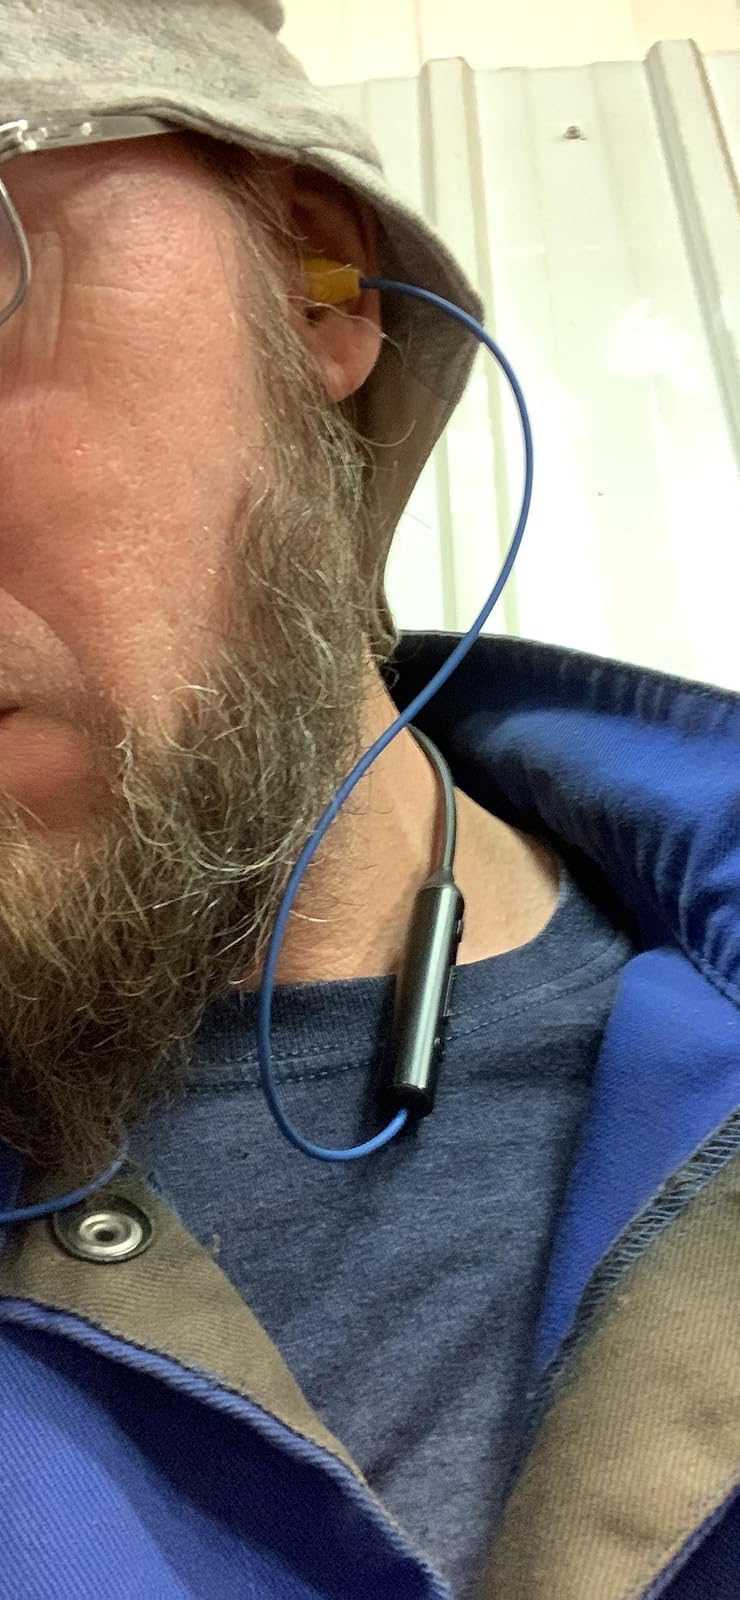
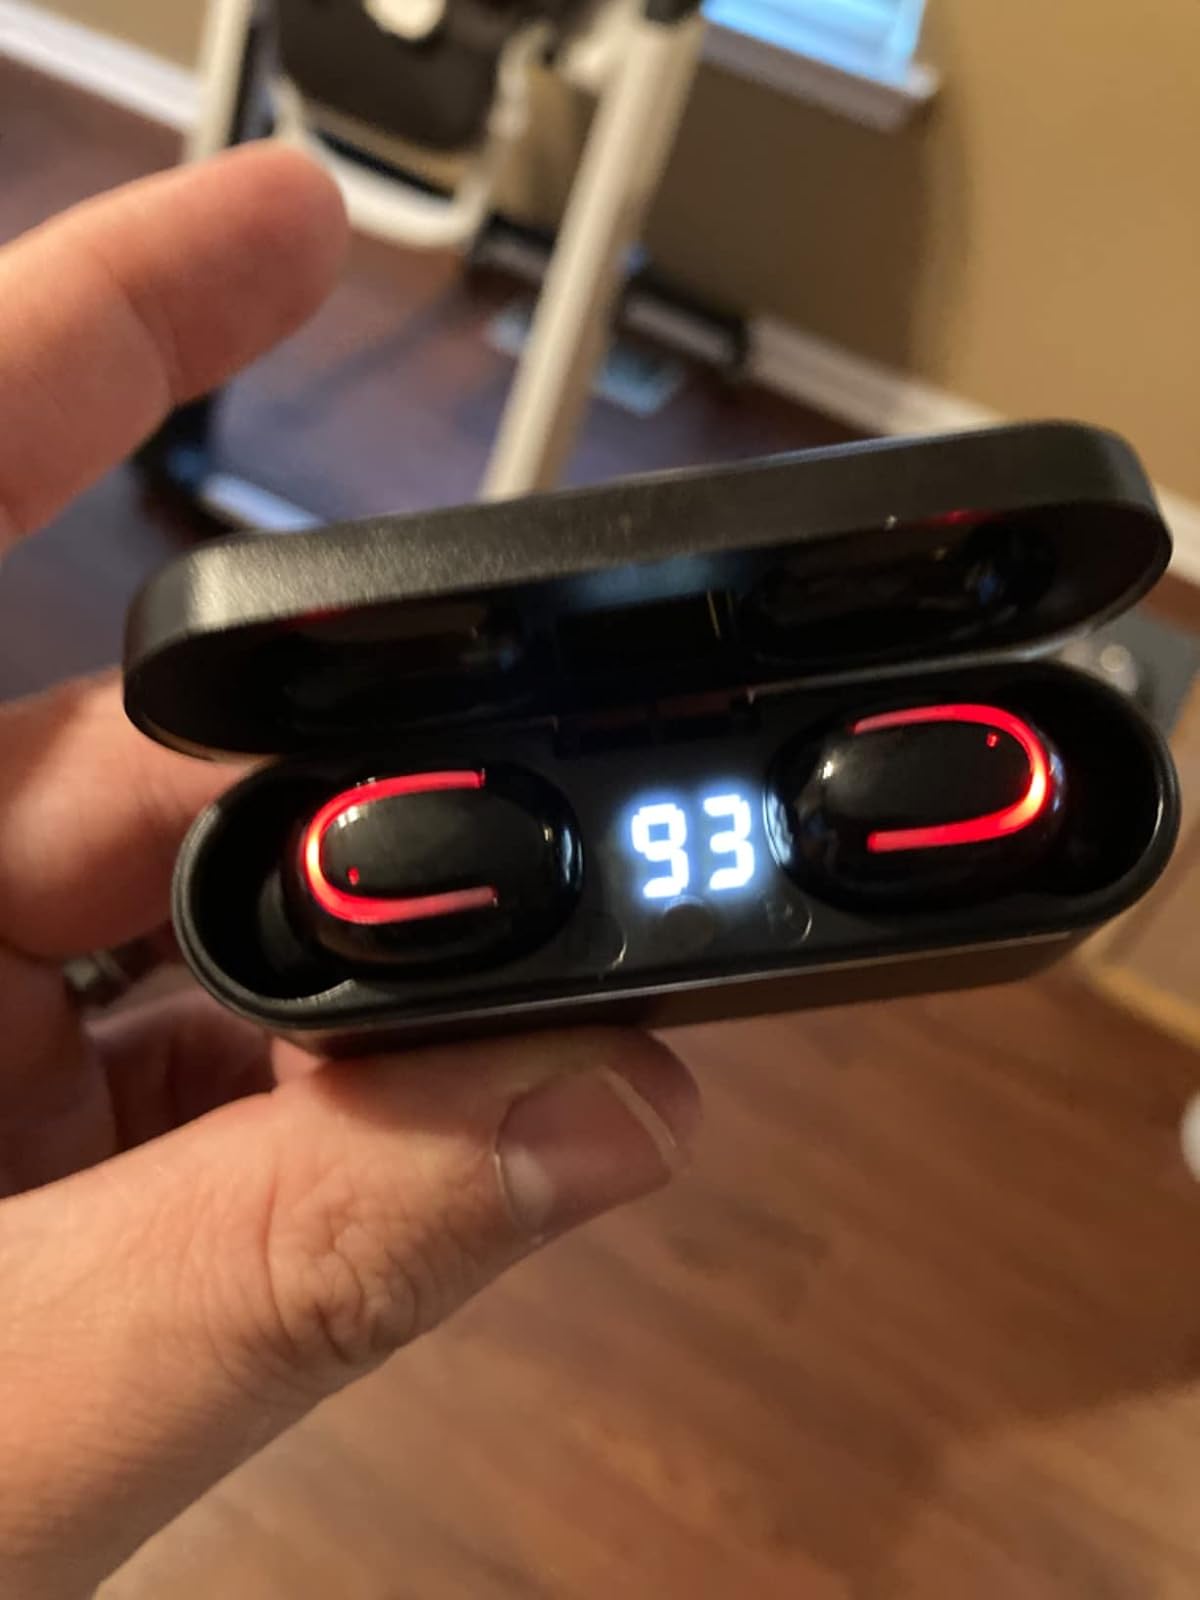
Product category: earbuds
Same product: no